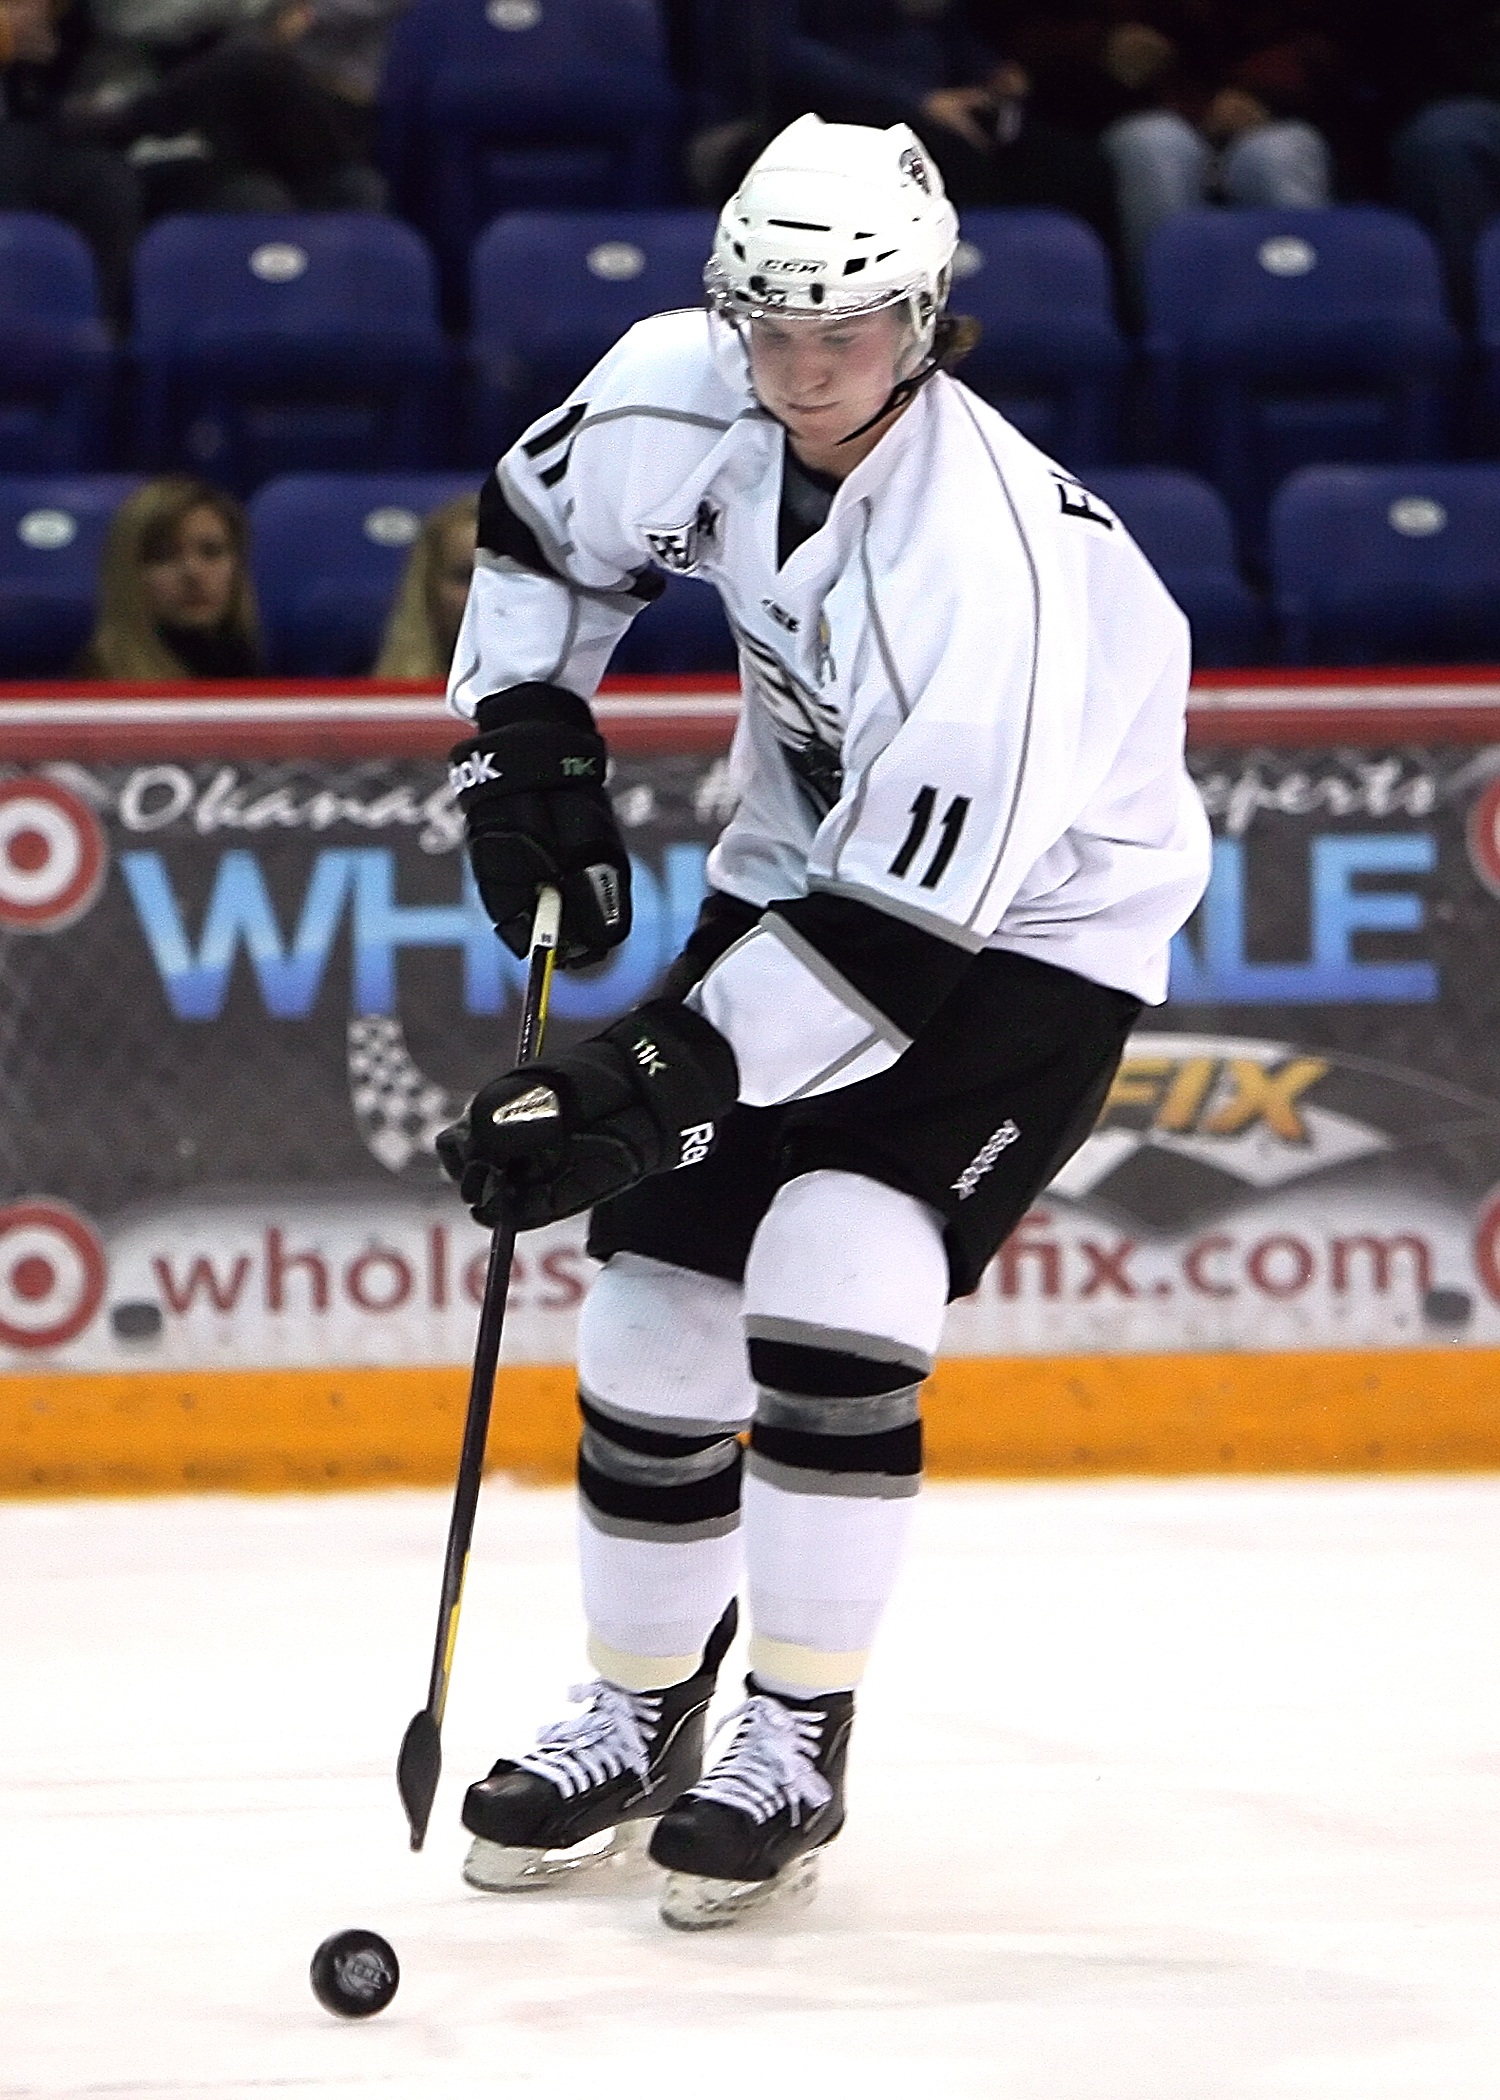
sport, game, ice, player, ice hockey, hockey, competition, sports, helmet, canada, canadian, stick, puck, hockey player, ball game, team sport, skates, hockey stick, hockey rink, hockey puck, goaltender, roller in line hockey, stick and ball games, college ice hockey, ice hockey position, defenseman